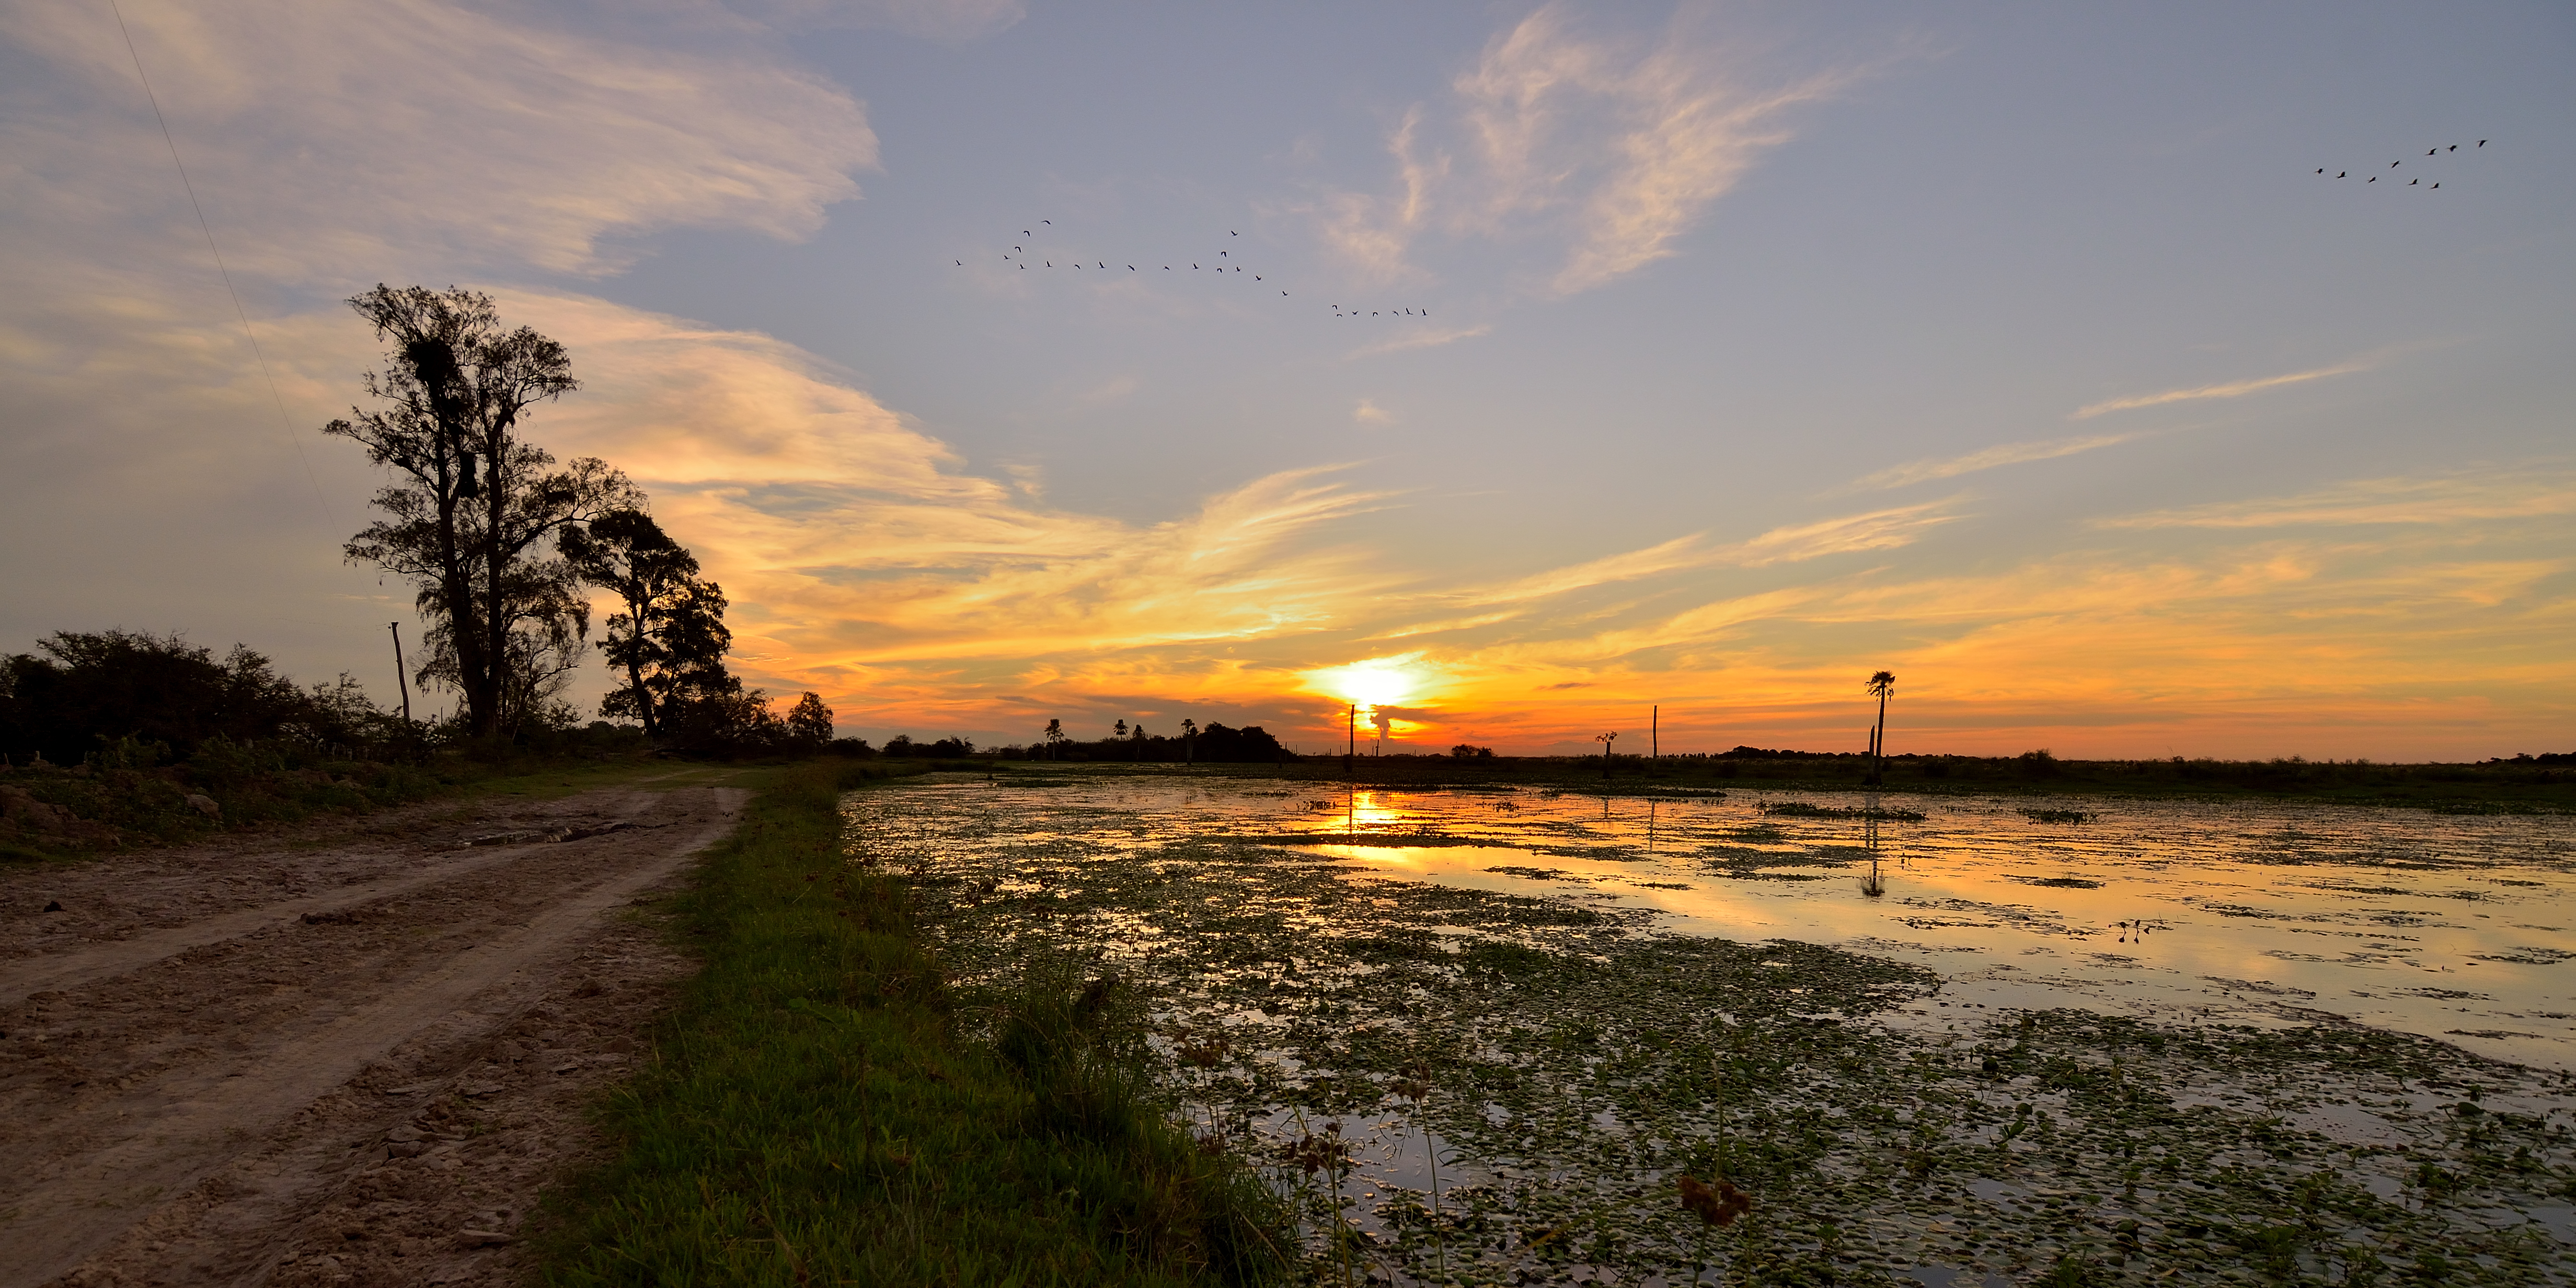
beach, sea, coast, nature, ocean, horizon, cloud, sky, sun, sunrise, sunset, sunlight, morning, shore, wave, dawn, dusk, wildlife, wild, evening, bay, naturaleza, corrientes, silvestre, esteros, fna, ibera, afterglow